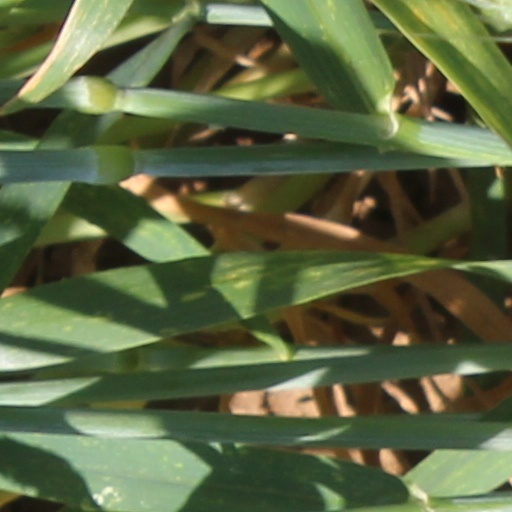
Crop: wheat